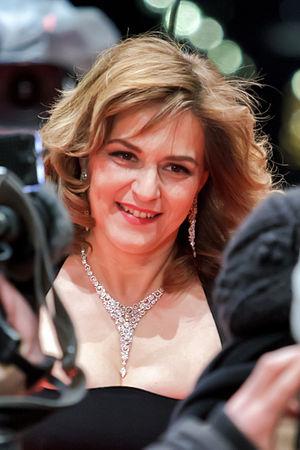
Martina Gedeck est une actrice allemande.